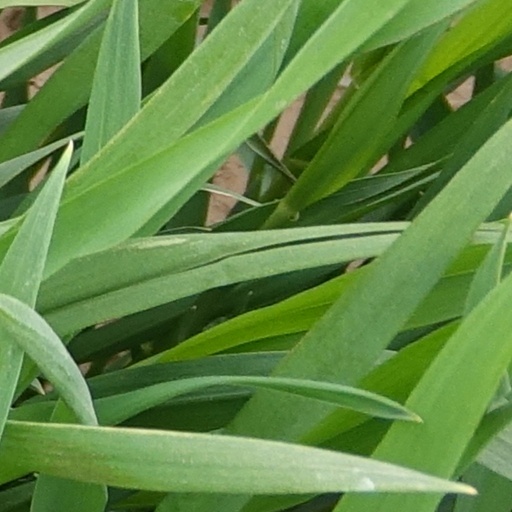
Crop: wheat